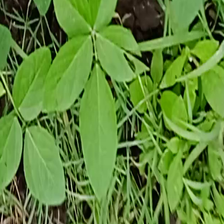
Weed species: Harali_(Cynodon_dactylon)